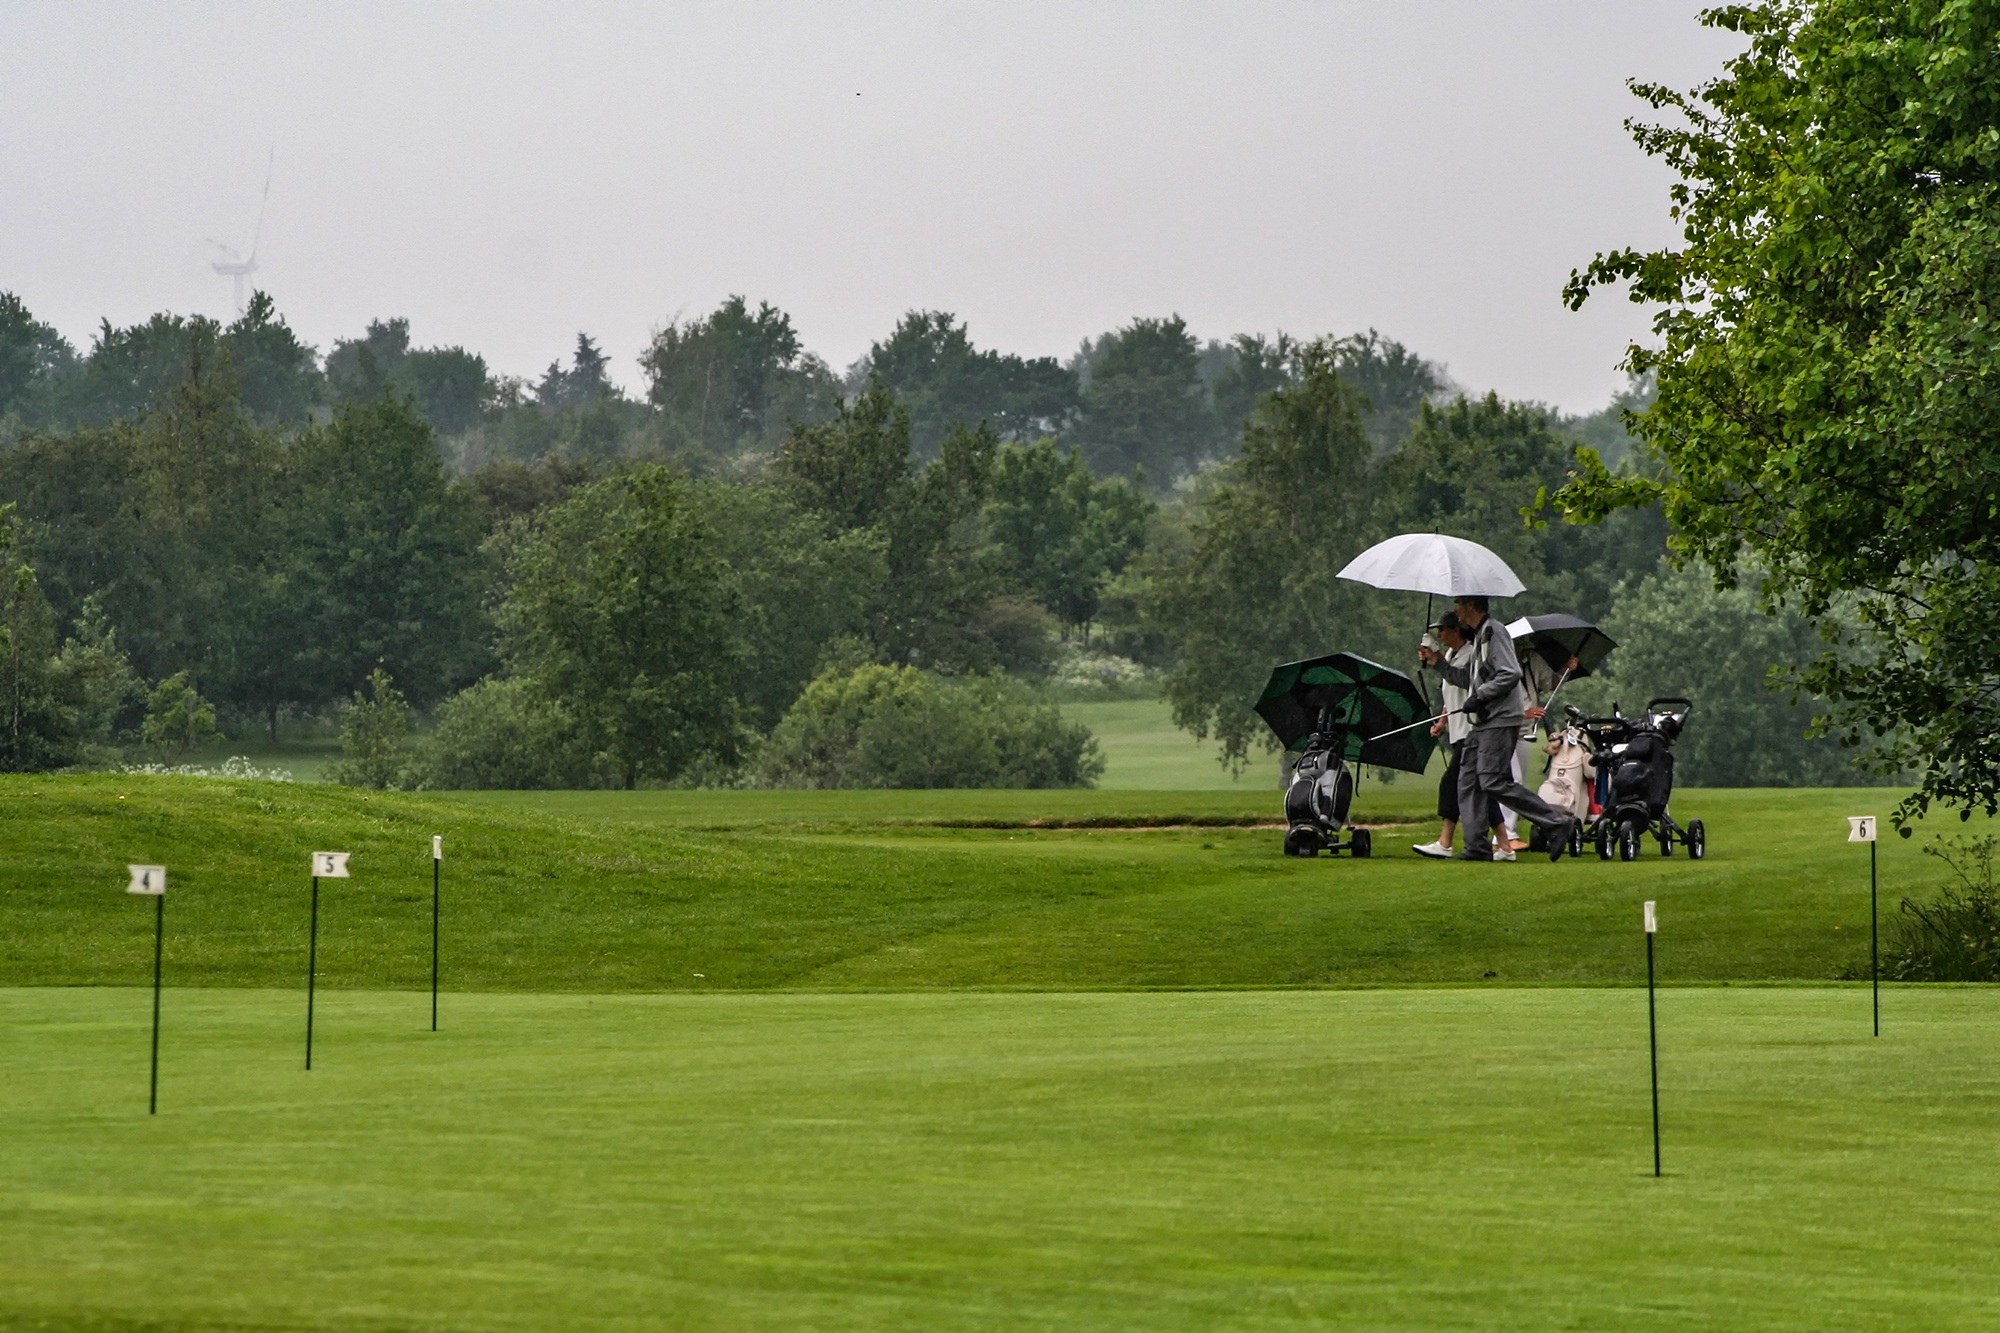
grass, structure, field, lawn, rain, recreation, green, umbrella, golf, golf course, golf club, sports, grassland, ball game, outdoor recreation, sport venue, individual sports